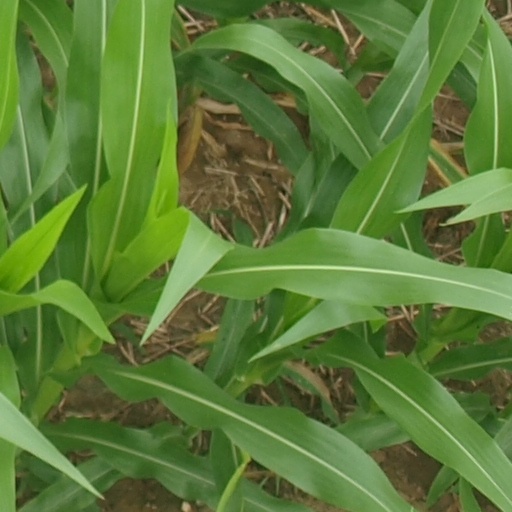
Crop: maize; corn